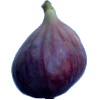
Label: Fig 1